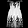
Label: Dress